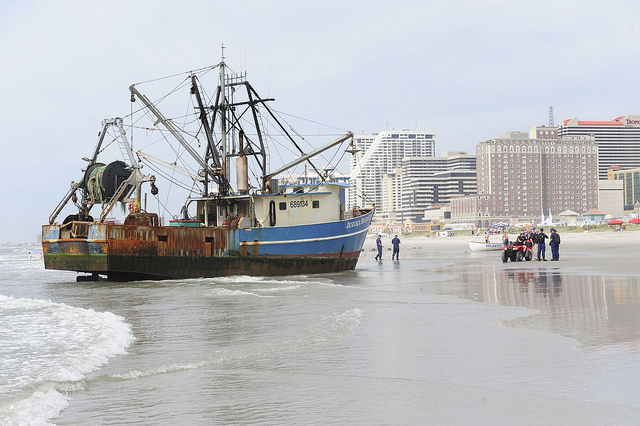
A boat that is in the sand by the ocean.

A boat on the beach while a group of people converse

An old boat is on the beach by large buildings.

A fishing boat is upon the sand at a beach.